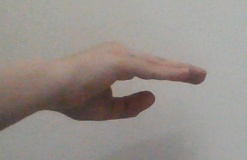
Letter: jeem